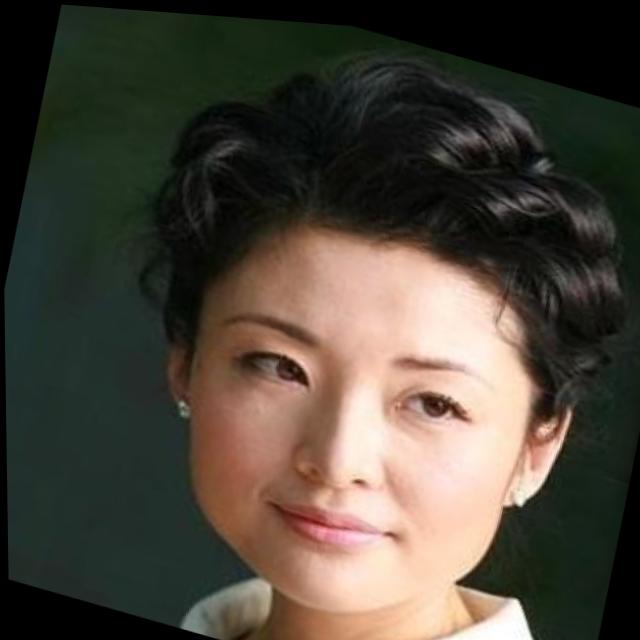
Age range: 21-44